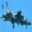
Label: airplane